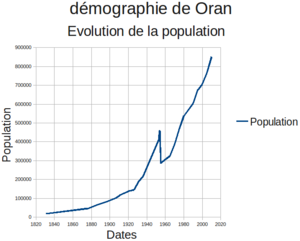
Evolution de la population d'Oran.
Oran et « la Joyeuse », est la deuxième plus grande ville d’Algérie et une des plus importantes villes du Maghreb. C'est une ville portuaire de la mer Méditerranée, située dans le nord-ouest de l'Algérie, à 432 km de la capitale Alger, et le chef-lieu de la wilaya du même nom, en bordure du golfe d'Oran.